Hohenfinow

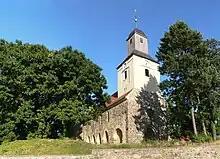
Parish church

A fortress overlooking the Finow valley and a ford across the river was erected about 1220, after the area settled by Polabian Slavs had been conquered by the Ascanian margraves of Brandenburg. The foundations of the parish church date back to around 1250. The settlement itself was first mentioned in a 1334 deed issued by the Wittelsbach margrave Louis I.